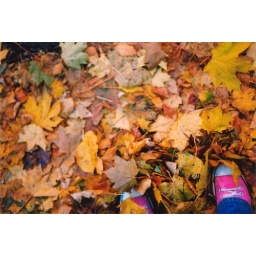
On the road between our student house and university. At about 4o'clock in the afternoon. Autumn 2001.